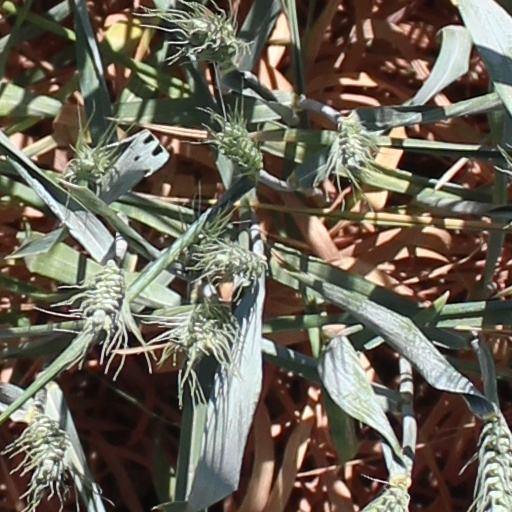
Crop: wheat